Project Mercury

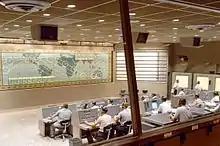
Inside Control Center at Cape Canaveral (Mercury-Atlas 8)

The number of personnel supporting a Mercury mission was typically around 18,000, with about 15,000 people associated with recovery. Most of the others followed the spacecraft from the World Wide Tracking Network, a chain of 18 stations placed around the equator, which was based on a network used for satellites and made ready in 1960. It collected data from the spacecraft and provided two-way communication between the astronaut and the ground. Each station had a range of and a pass typically lasted 7 minutes. Mercury astronauts on the ground would take the role of Capsule Communicator, or CAPCOM, who communicated with the astronaut in orbit. Data from the spacecraft were sent to the ground, processed at the Goddard Space Center by a redundant pair of transistorized IBM 7090 computers and relayed to the Mercury Control Center at Cape Canaveral. In the Control Center, the data were displayed on boards on each side of a world map, which showed the position of the spacecraft, its ground track and the place it could land in an emergency within the next 30 minutes.